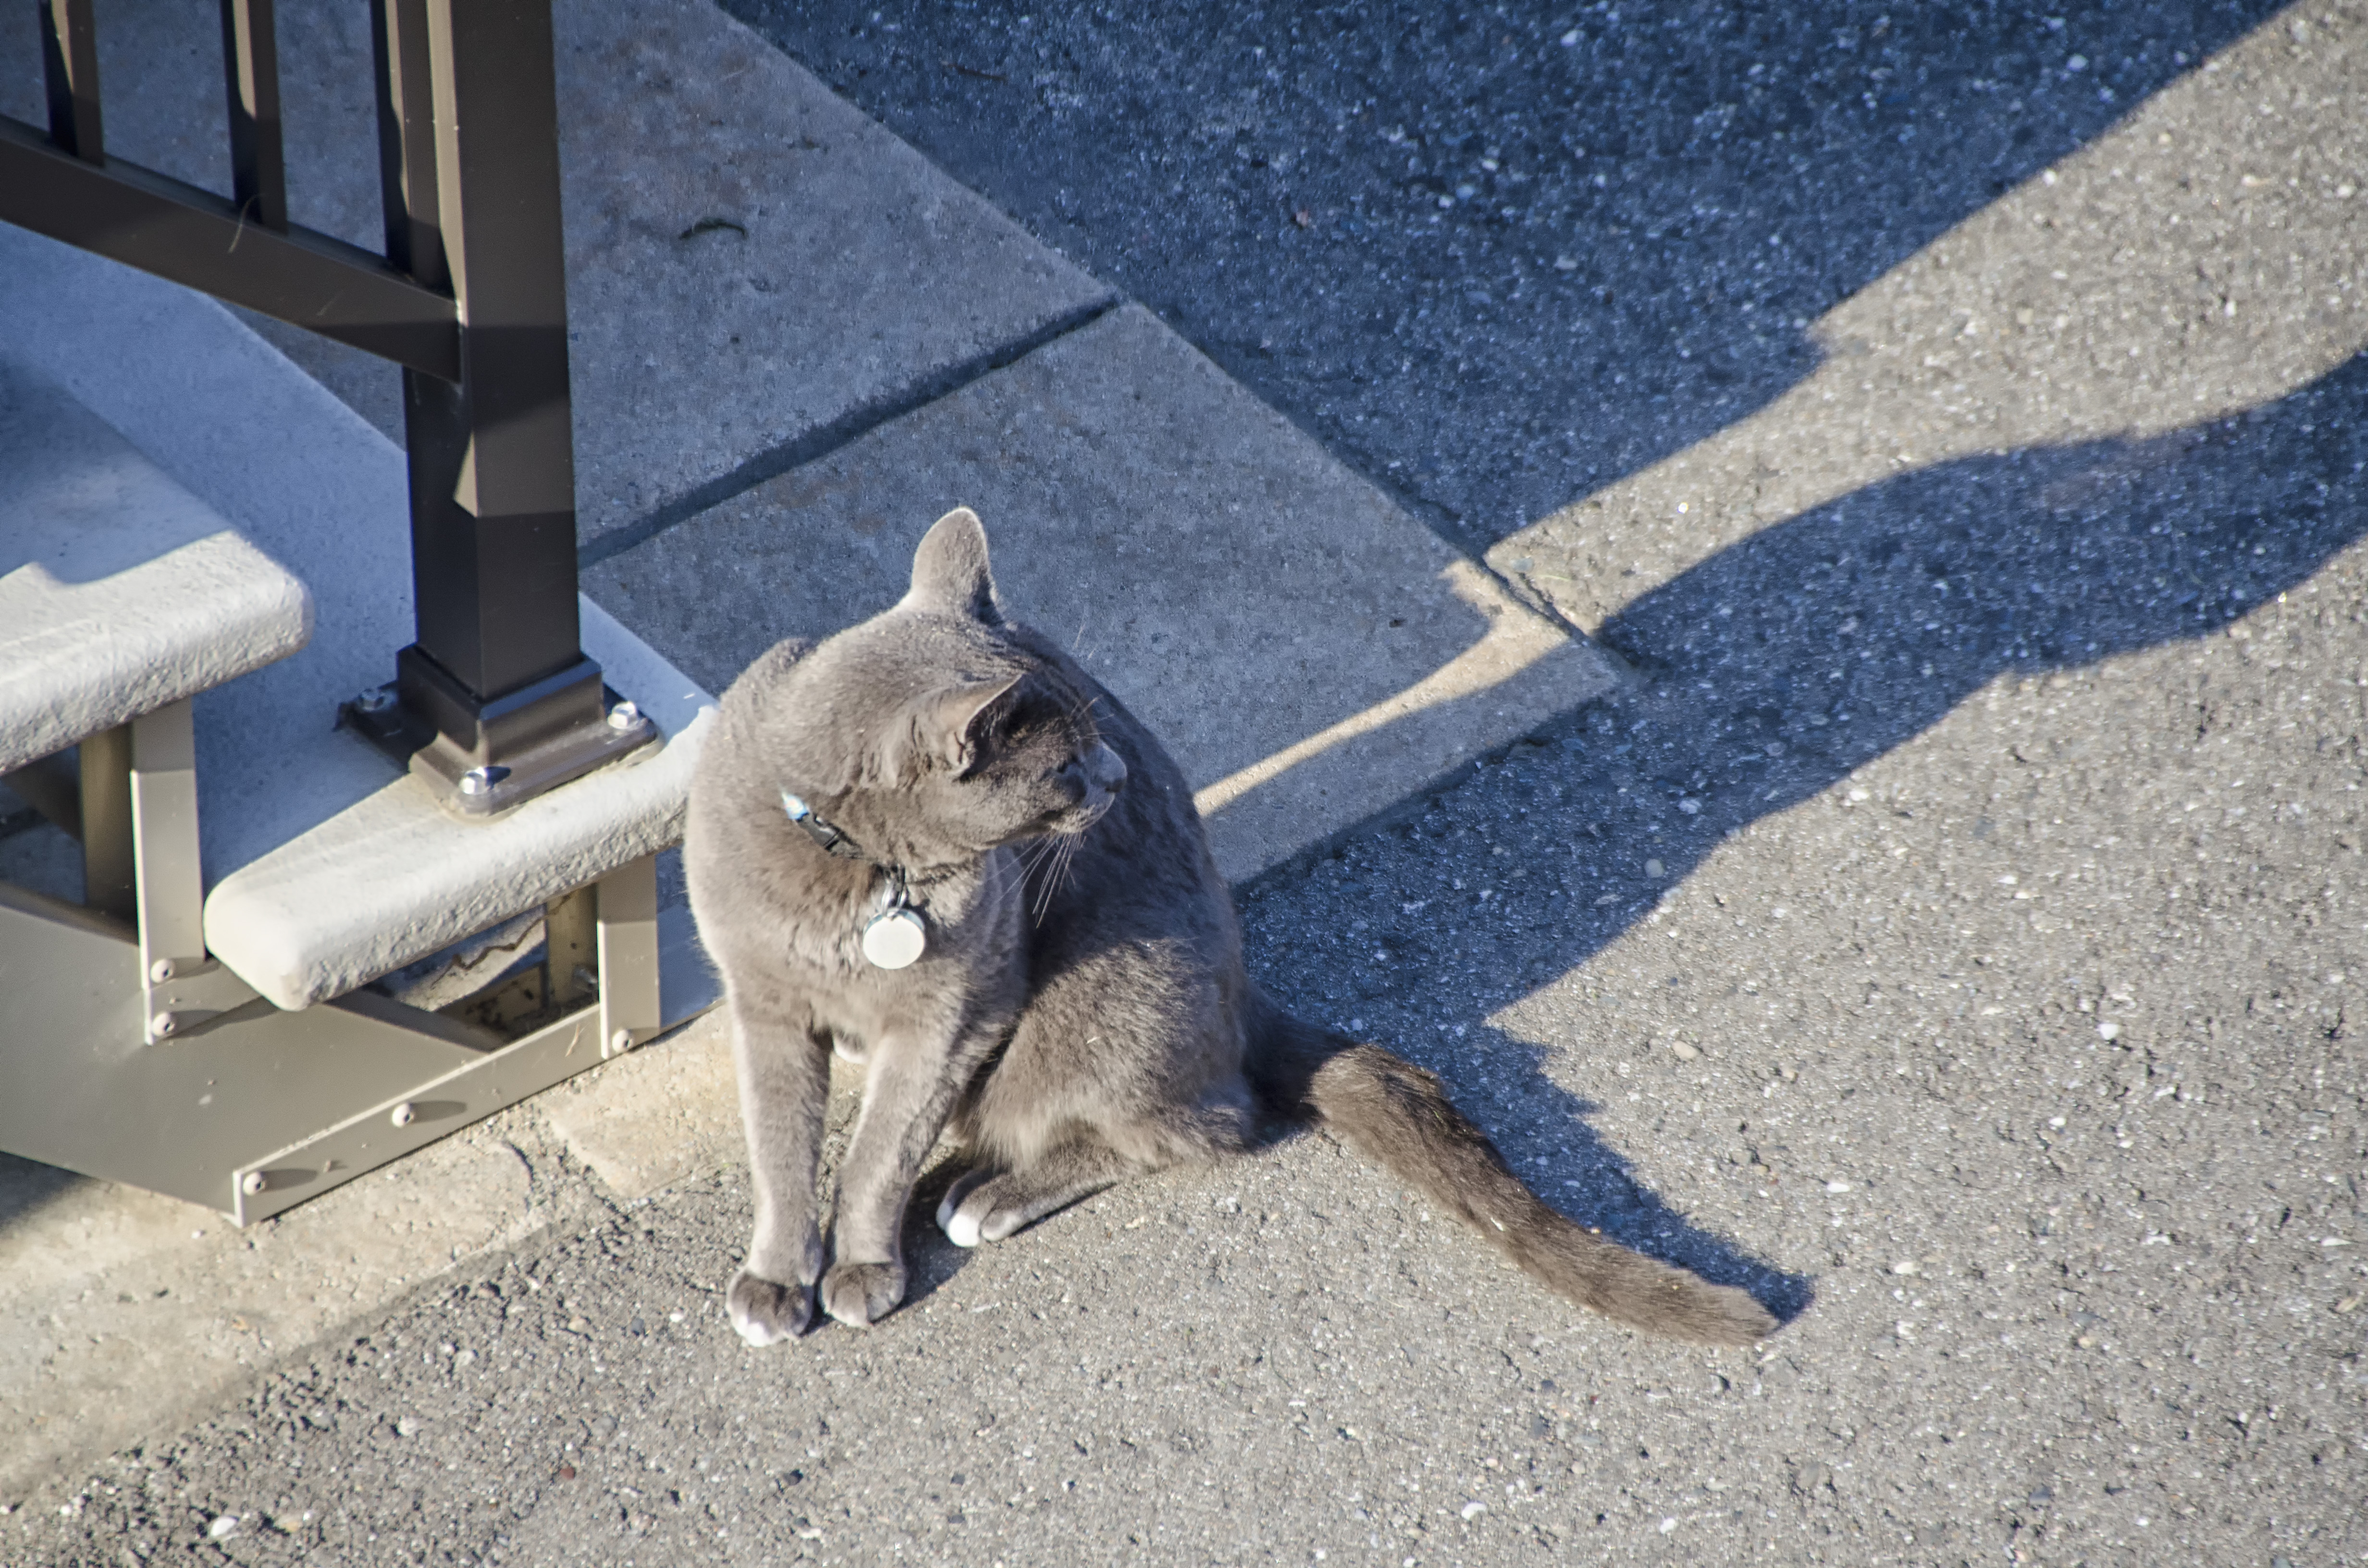
cat, mammal, blue, canada, vertebrate, chat, quebec, sherbrooke